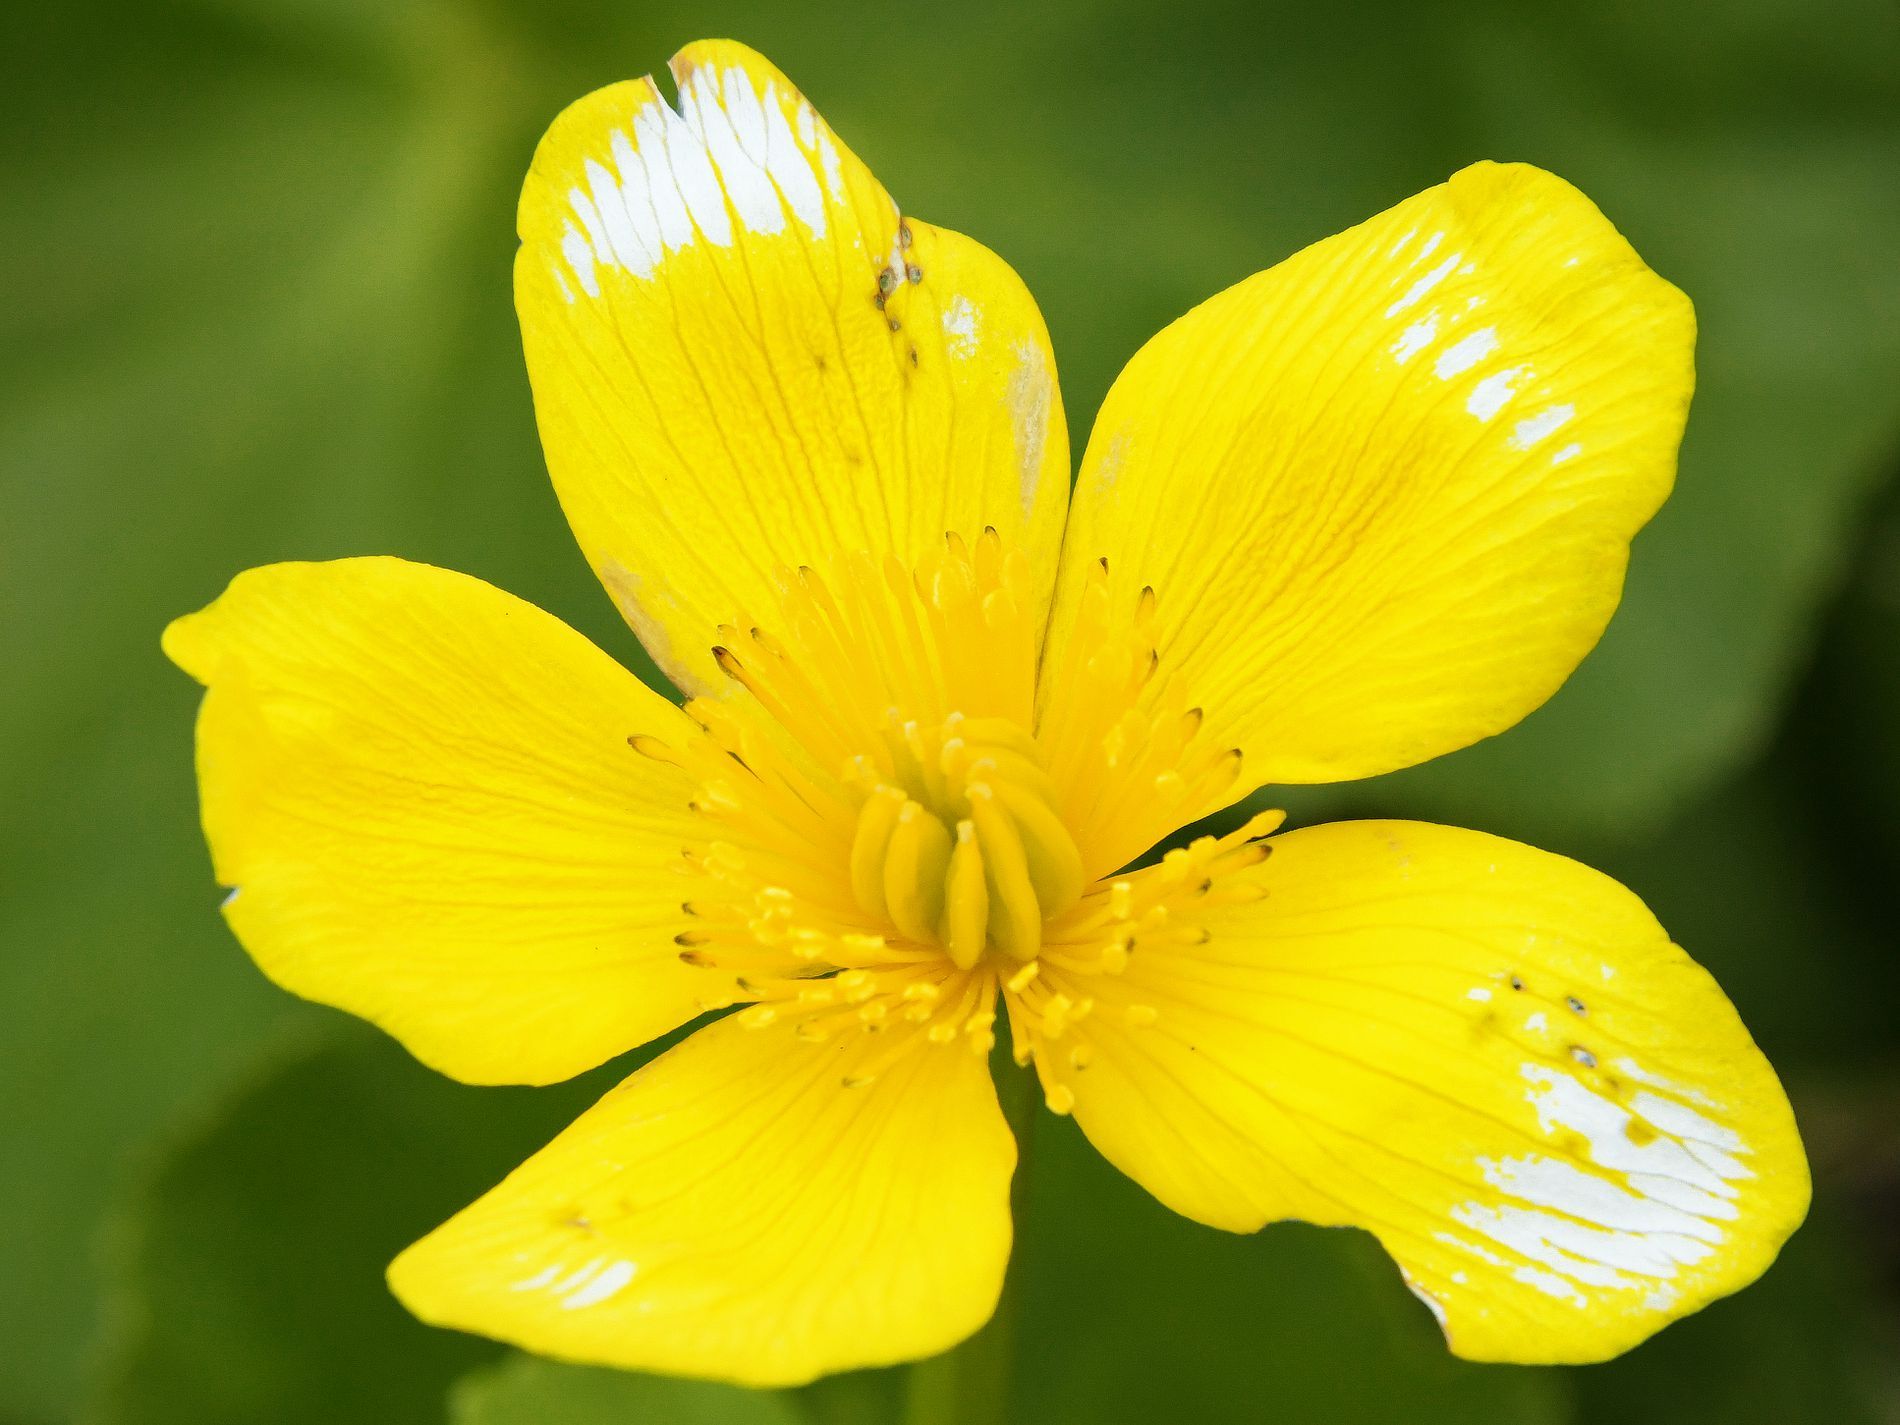
Yellow Petal
The image displays a yellow petal flower with fresh leaves against a gently blurred background.
A close shot with high light captures a yellow petal with fresh leaves in front of a blurry background. the soft focus and natural elements create a peaceful atmosphere.
Labels: Plant, Pollen, Flower, Petal, Geranium, Anemone, Anther, Daffodil, Leaf, Blurred Background
Camera: NIKON CORPORATION NIKON D850
Lens: 28.0-300.0 mm f/3.5-5.6
Aperture: F14
Exposure: 1/1000 sec
ISO: 1000
Focal length: 300.0 mm